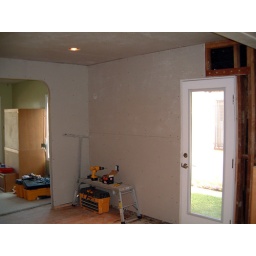
Here's another shot of the drywall in place over the area where the sole kitchen window used to be.